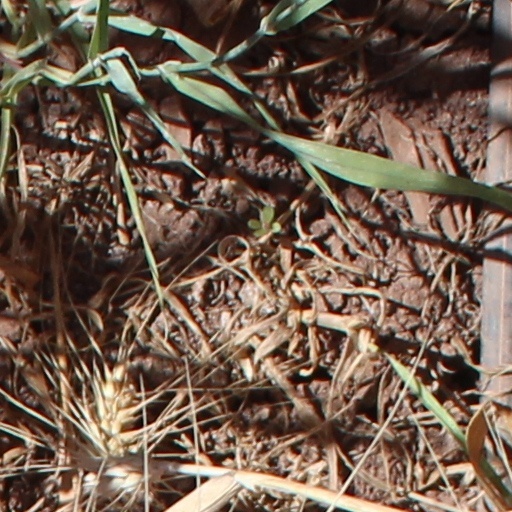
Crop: wheat